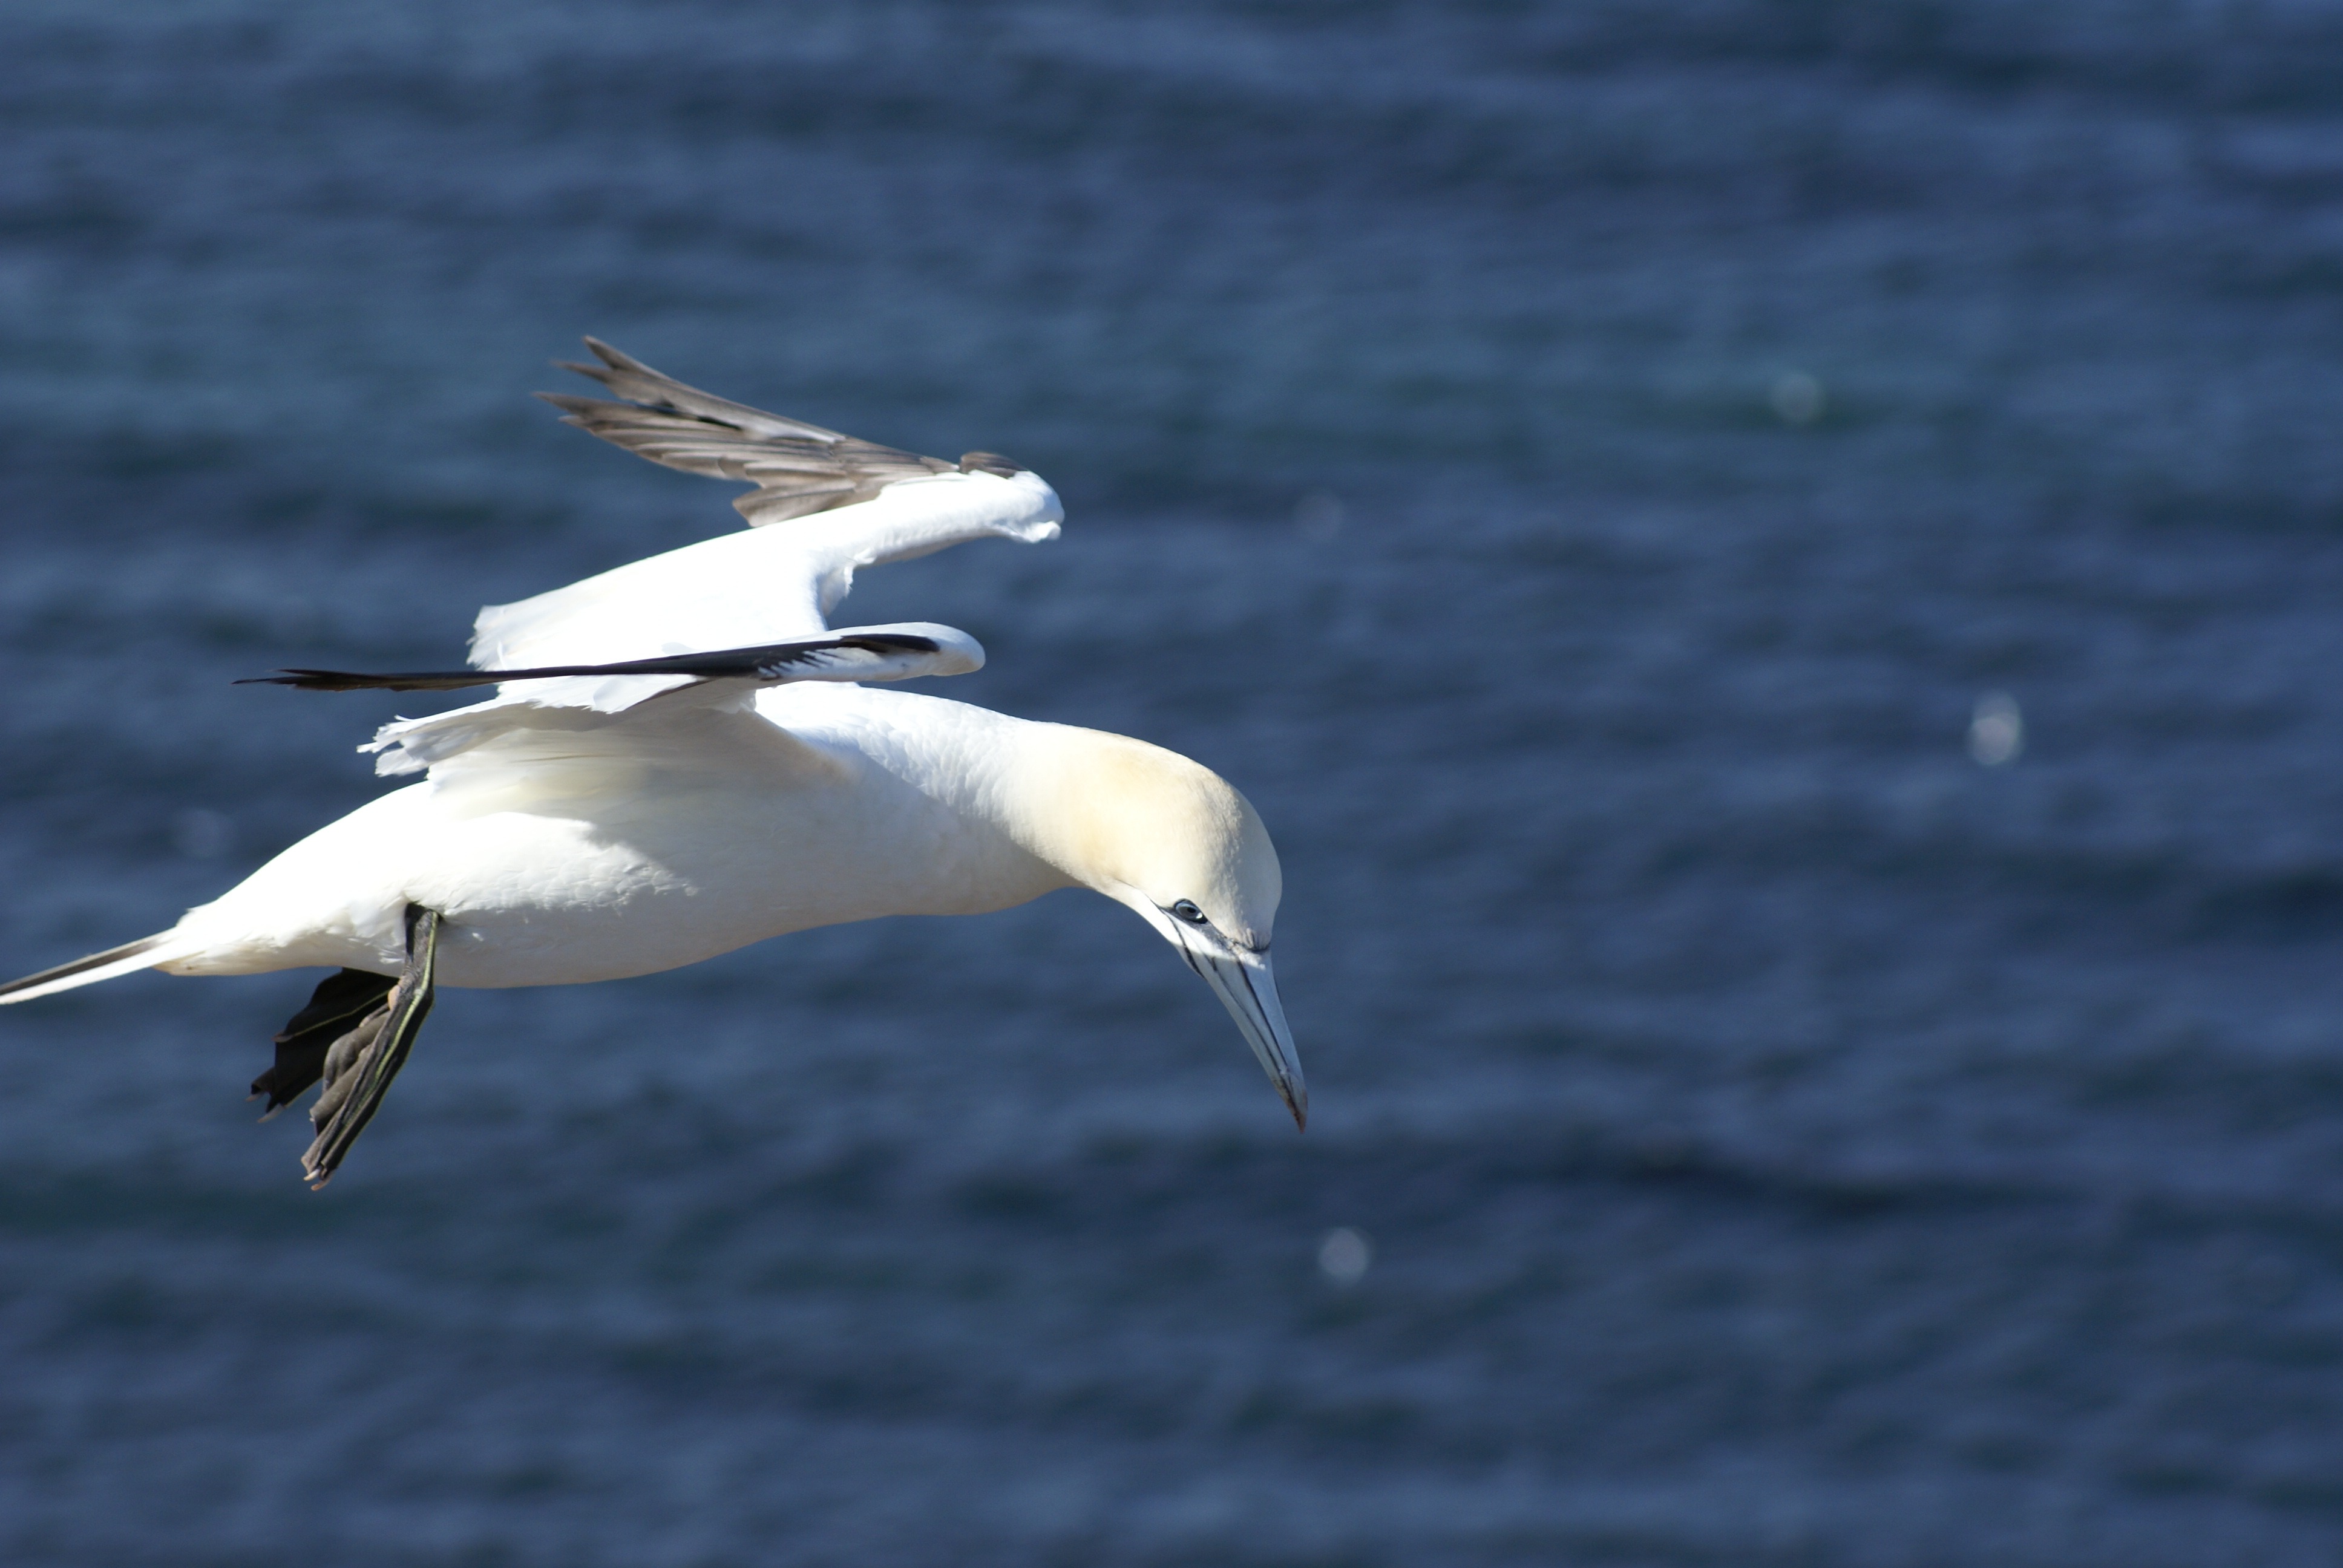
sea, coast, bird, wing, sky, seabird, fly, seagull, gull, beak, holiday, fauna, vertebrate, egret, heron, albatross, water bird, gannet, charadriiformes, european herring gull